Izetta Jewel

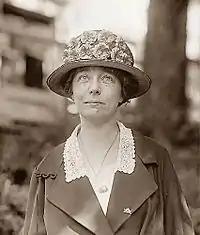

Jewel left the stage after marrying Congressman William Gay Brown Jr. at the Belvedere Hotel in Baltimore, Maryland on December 4, 1914. Brown, a lawyer, banker, livestock rancher and farmer from Kingwood, West Virginia, was nearly thirty years her senior. His death in 1916, just a few weeks after the birth of their daughter Izetta Jewel Gay Brown, left her an estate worth several millions.